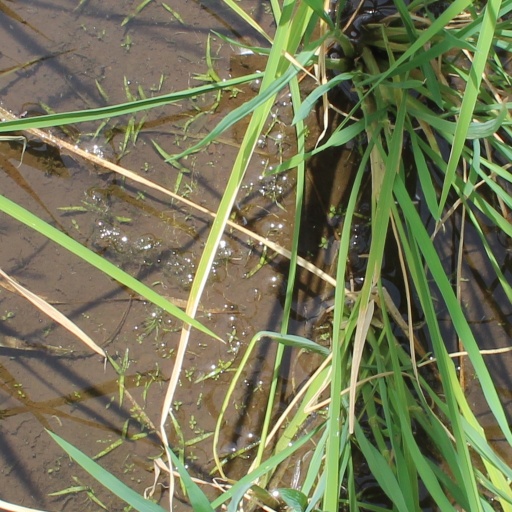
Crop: rice